Splatter film

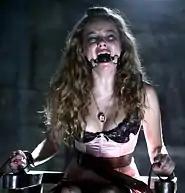
Bijou Phillips in Eli Roth's 2007 film "", portraying a woman being tortured

In the 2000s—particularly 2003–2009—a body of films was produced that combined elements of the splatter and slasher film genres. The films were dubbed "torture porn" by critics and detractors, most notably by David Edelstein, who is thought to have coined the term. Like their splatter forerunners, torture porn films reputedly emphasize depictions of violence, gore, nudity, torture, mutilation and sadism. Also like splatter films, the extent to which torture porn lives up to its sensational reputation has been disputed.